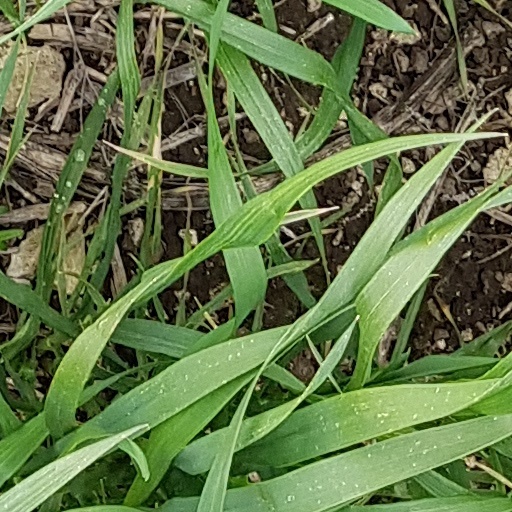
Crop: wheat